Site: brandenburg
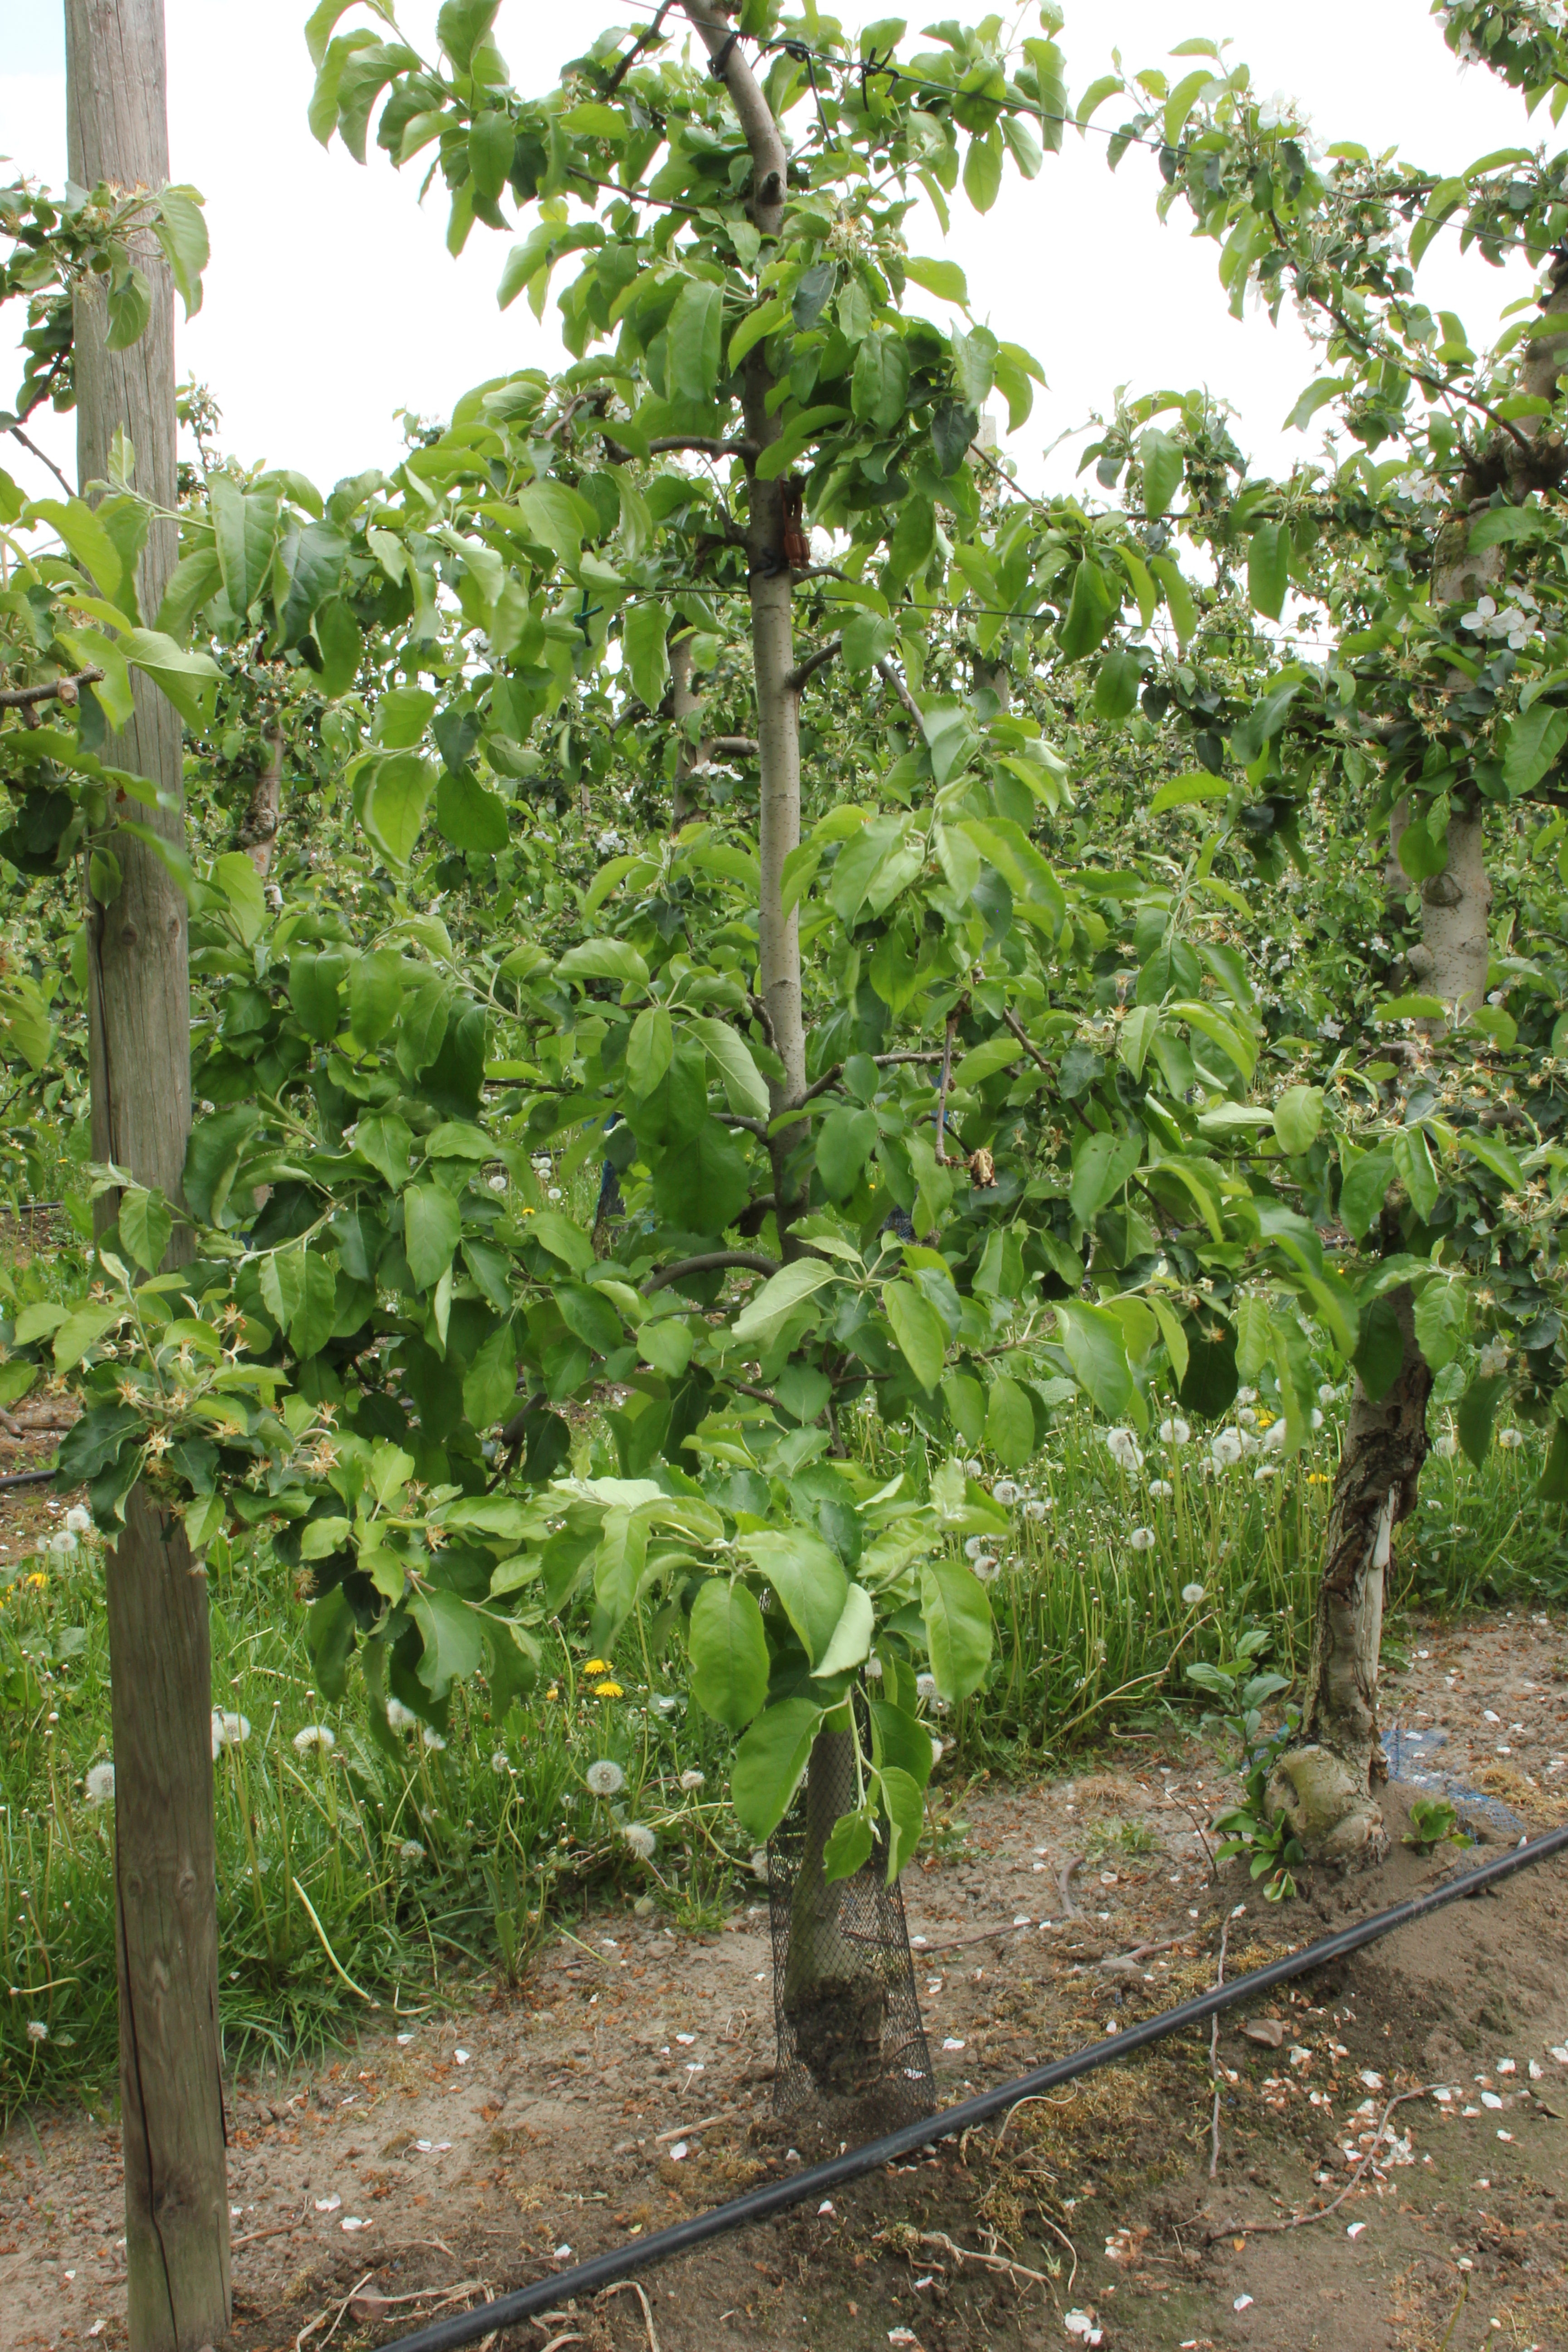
Growth stage (BBCH 67): Flowering